Music history of Portugal

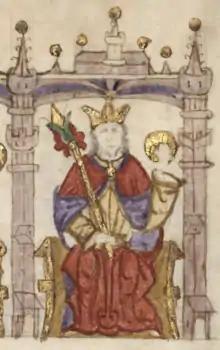
King Dinis I of Portugal, from the "Semblanzas de reyes".

In Portugal, an aristocratic poetical-musical genre was cultivated, at least since the independence (1139), whose texts are kept in three main collections (Cancioneiros): Cancioneiro da Ajuda (13th century), Cancioneiro da Biblioteca Nacional (16th, on originals from the 14th), Cancioneiro da Vaticana (16th, on originals from the 14th).